Answer in natural language. Is dining table (marked A) to the left of black circular chair with four legs (marked B)? Choose between the following options: no or yes
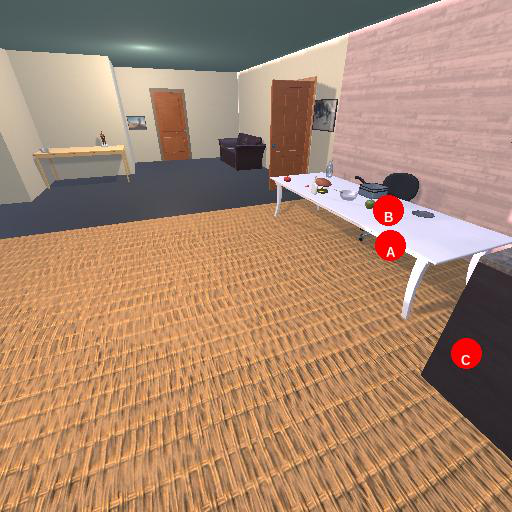
<answer>yes</answer>